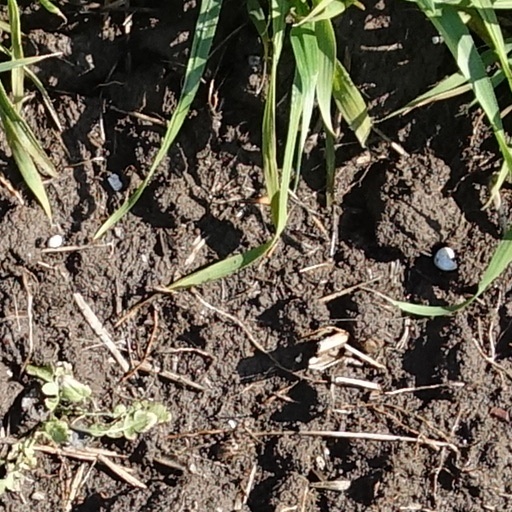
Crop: wheat